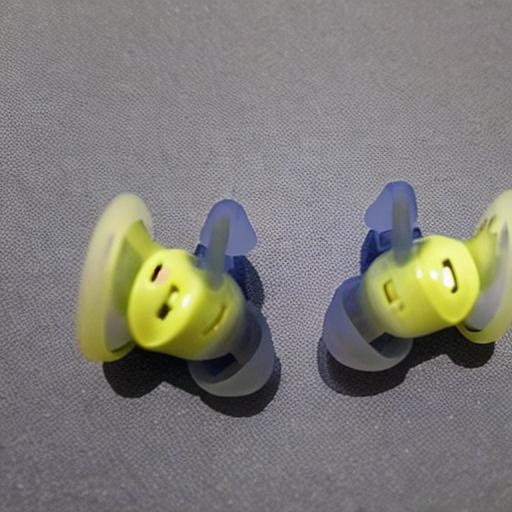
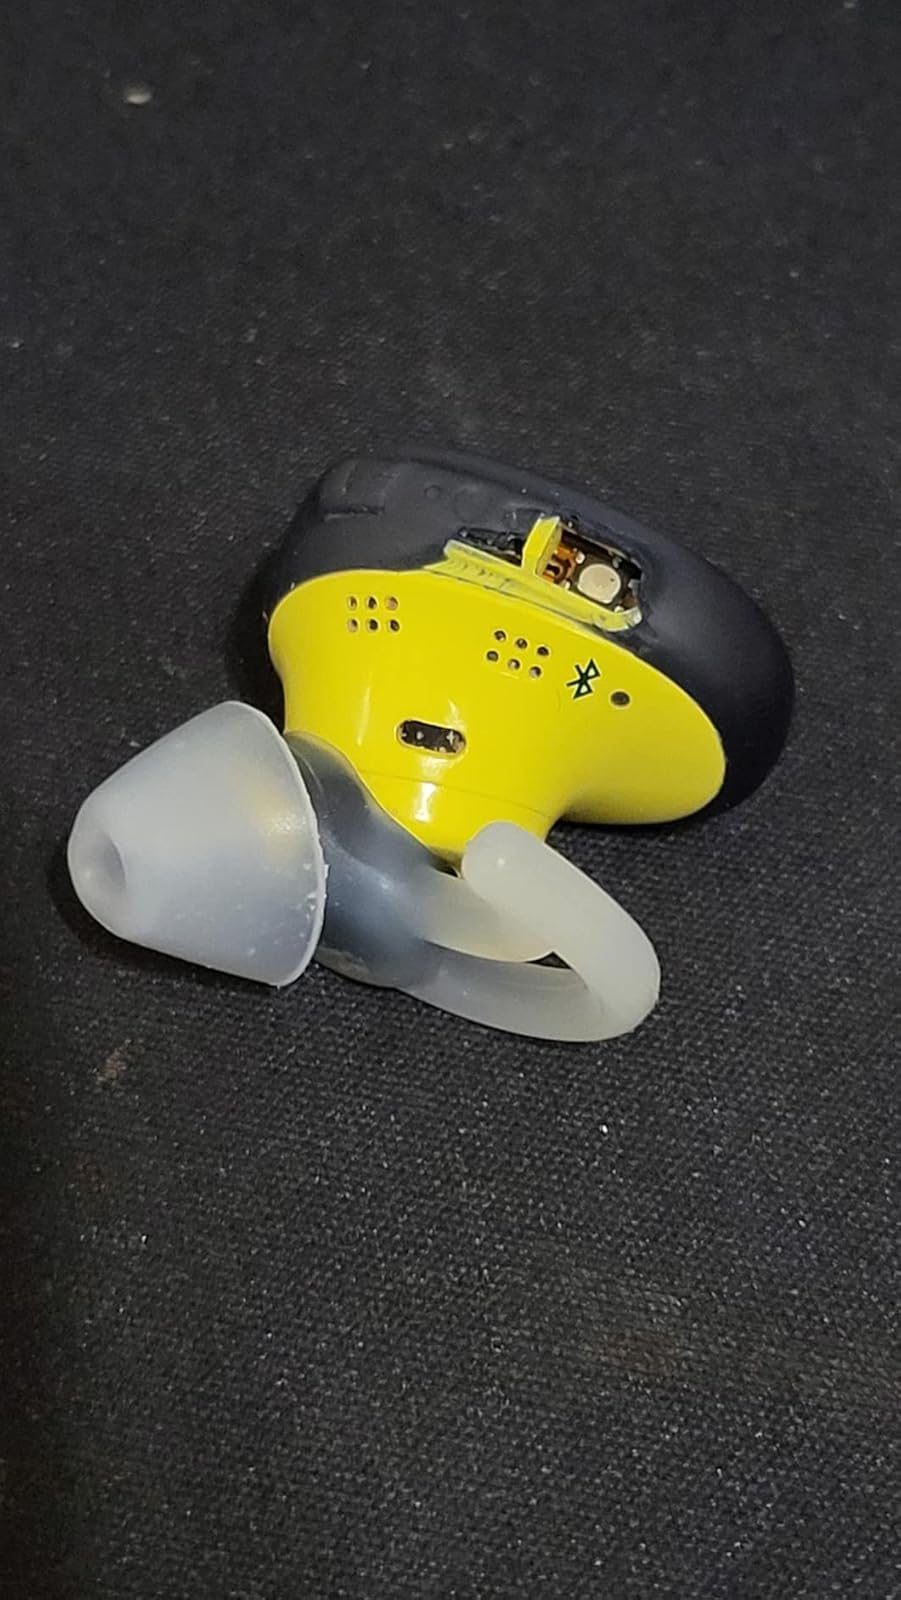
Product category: earbuds
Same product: no